Travertine

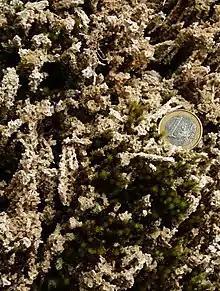
Calcium-carbonate-encrusted, growing moss in a low-temperature freshwater travertine formation (1 euro coin for scale)

Travertine is often defined in a more narrow sense as dense rock, sometimes massive but more commonly banded or with a fibrous internal structure, deposited in hot springs. In this more narrow sense, travertine is distinct from speleothems and tufa. Travertine is sometimes defined by its mode of origin, as rock formed by inorganic precipitation of calcium carbonate minerals onto a surface following exchange of carbon dioxide between the atmosphere and groundwater. Calcrete, lake marls, and lake reefs are excluded from this definition, but both speleothems and tufa are included.